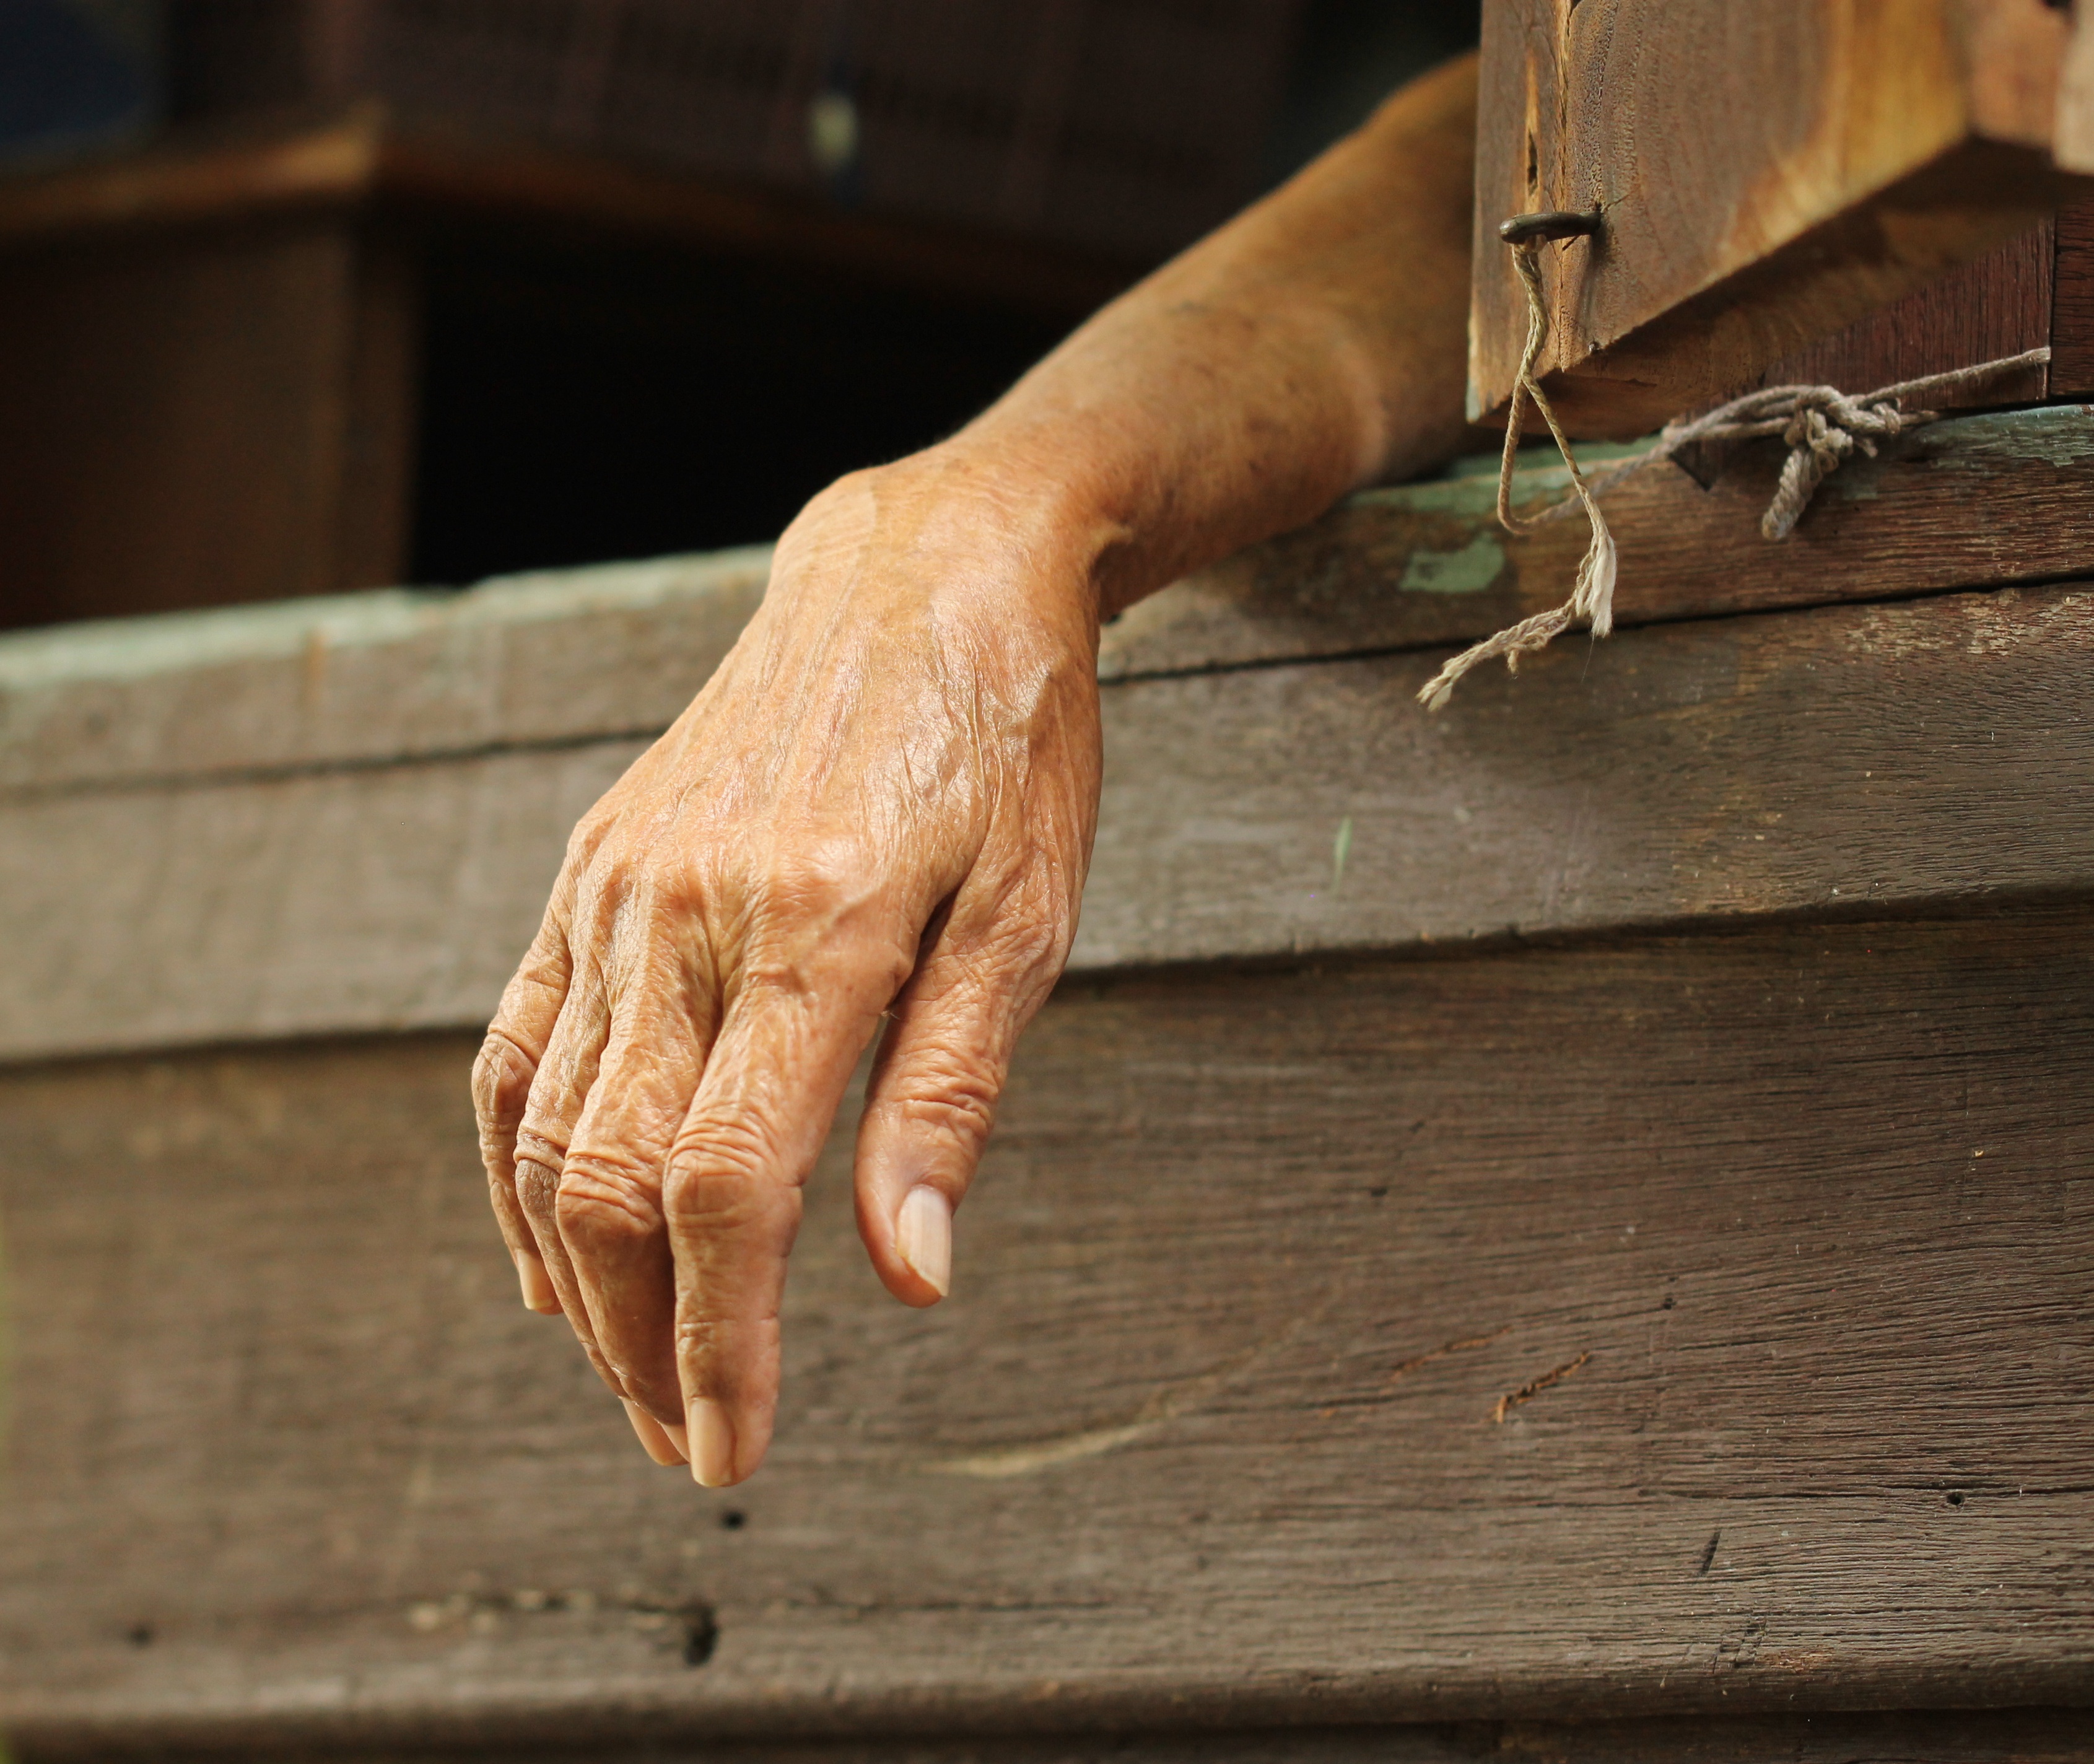
hand, wood, home, finger, material, mae, art, hands, carving, provider, jesse